T'Keyah Crystal Keymáh

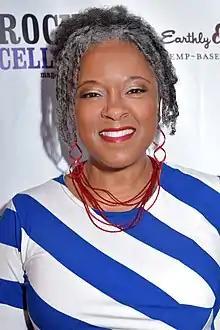
Keymáh in July 2019

T'Keyah Crystal Keymáh (born Crystal Walker; October 13, 1962) is an American actress and singer. In addition to her status as an original cast member of the Fox sketch comedy series "In Living Color" (1990–1994), Keymáh is also known for her roles as Erica Lucas on the CBS sitcom "Cosby" (1996–2000), Tanya Baxter on the Disney Channel sitcom "That's So Raven" (2003–2005), and as the star and host on the Keymáh Network sketch variety show "The Cool Crystal Show" (2020–present).